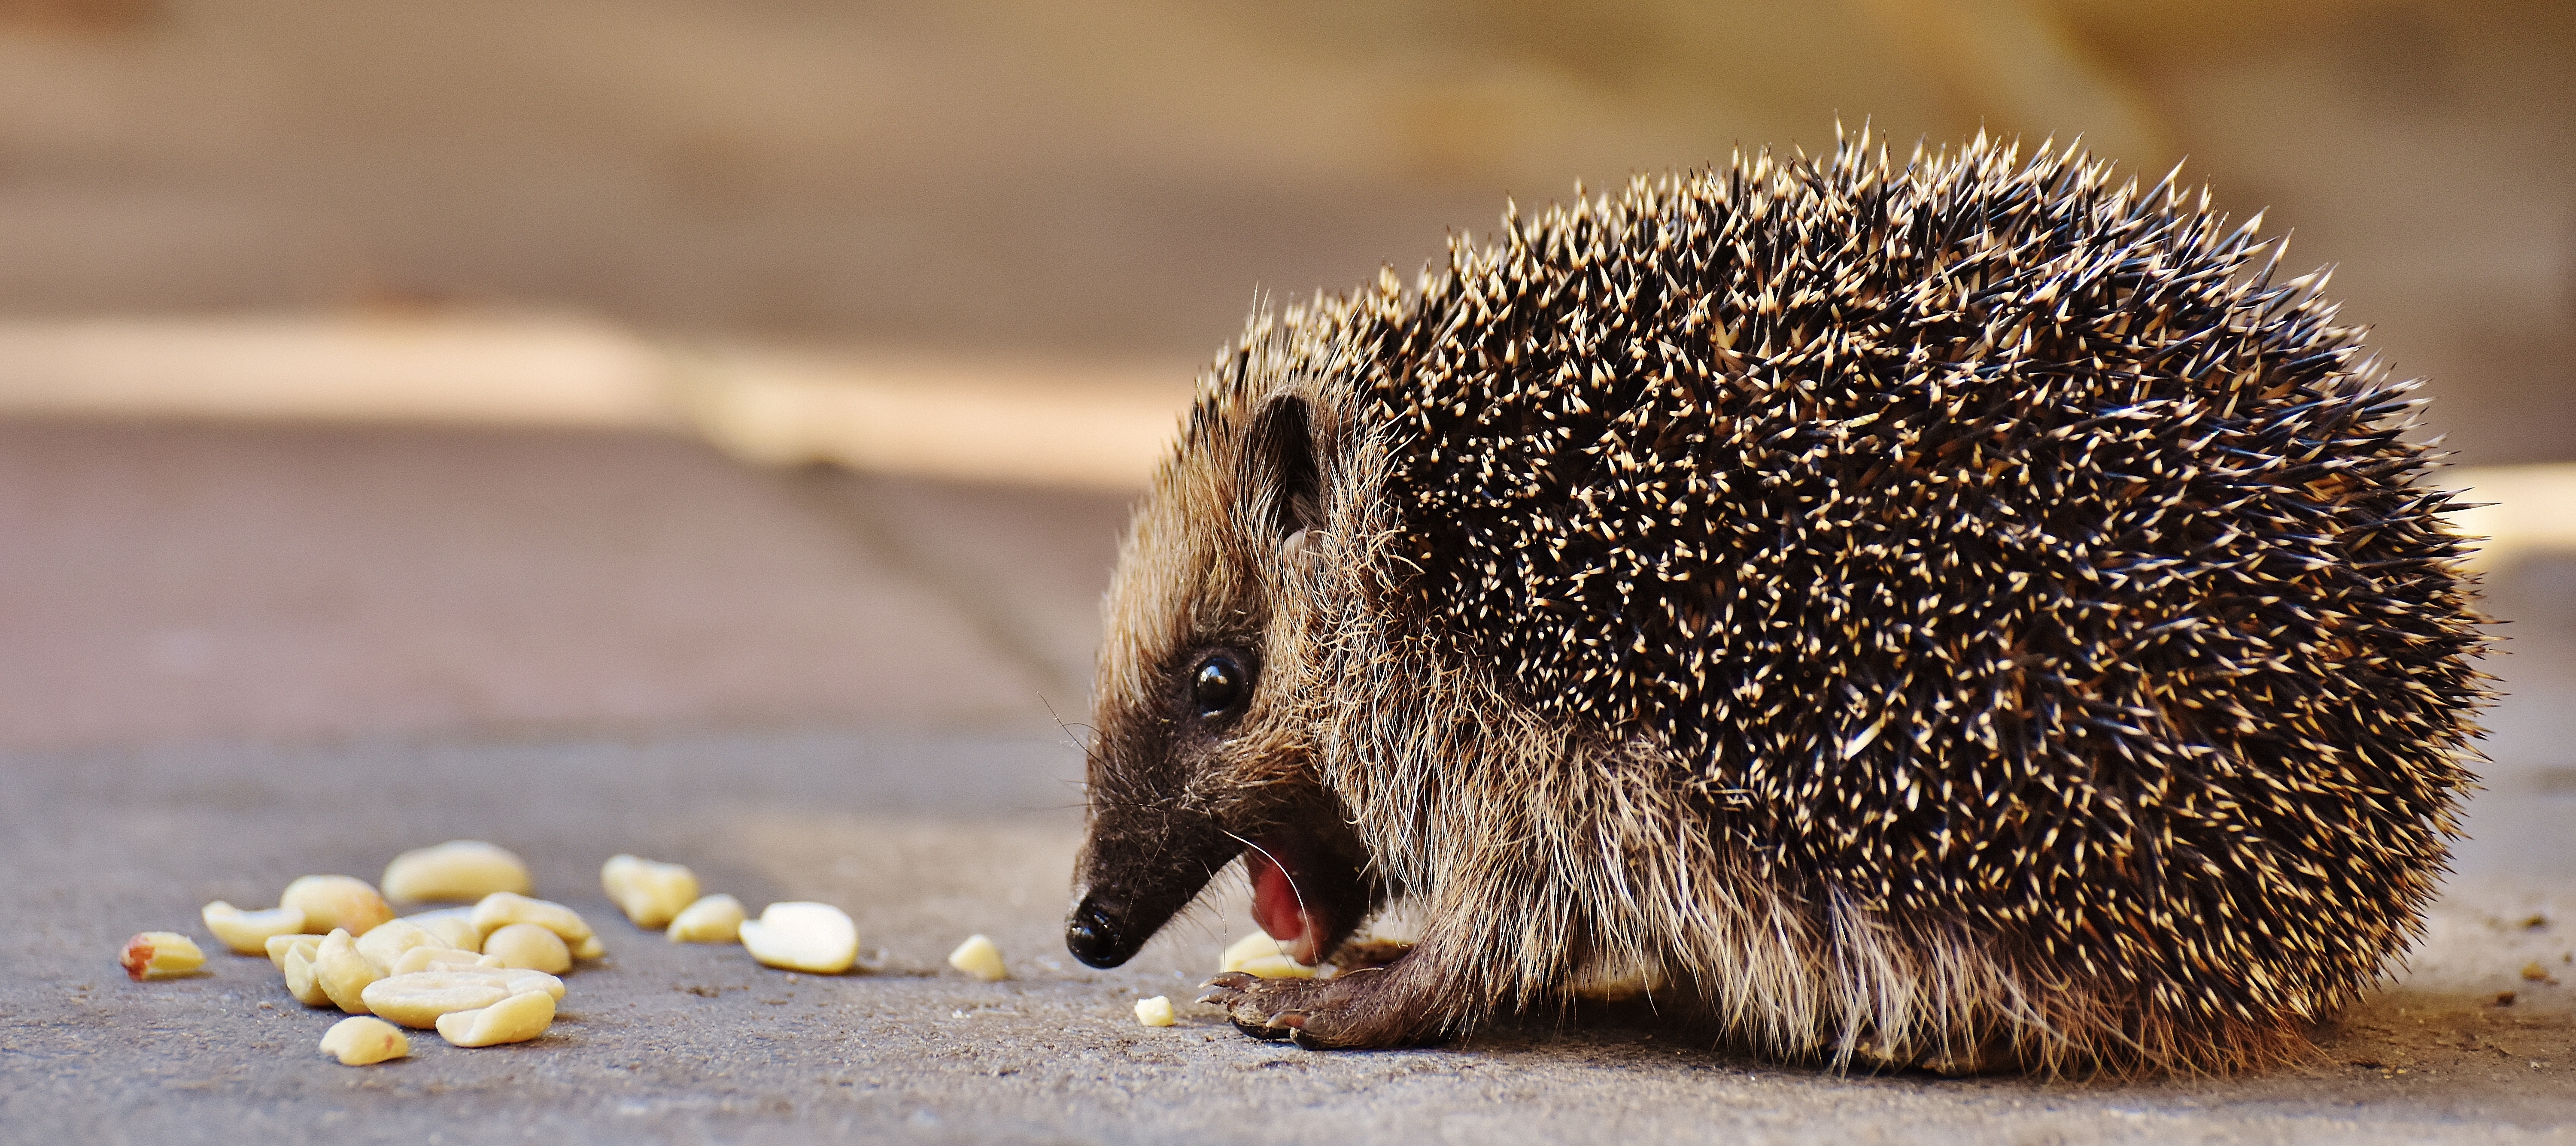
nature, prickly, animal, cute, wildlife, meal, autumn, mammal, garden, fauna, close up, whiskers, hedgehog, vertebrate, nocturnal, animal world, foraging, crepuscular, spur, hedgehog child, young hedgehog, hannah, echidna, erinaceidae, domesticated hedgehog